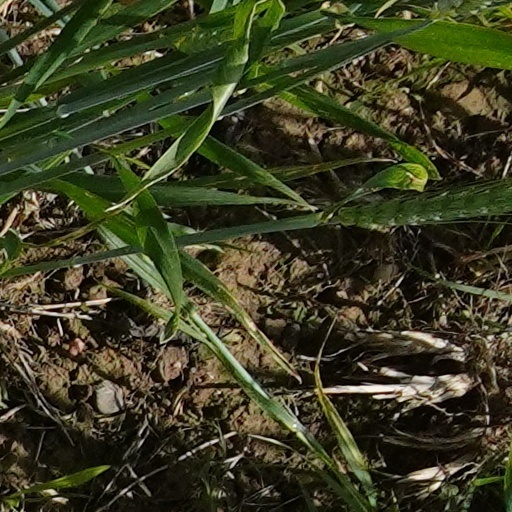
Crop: wheat